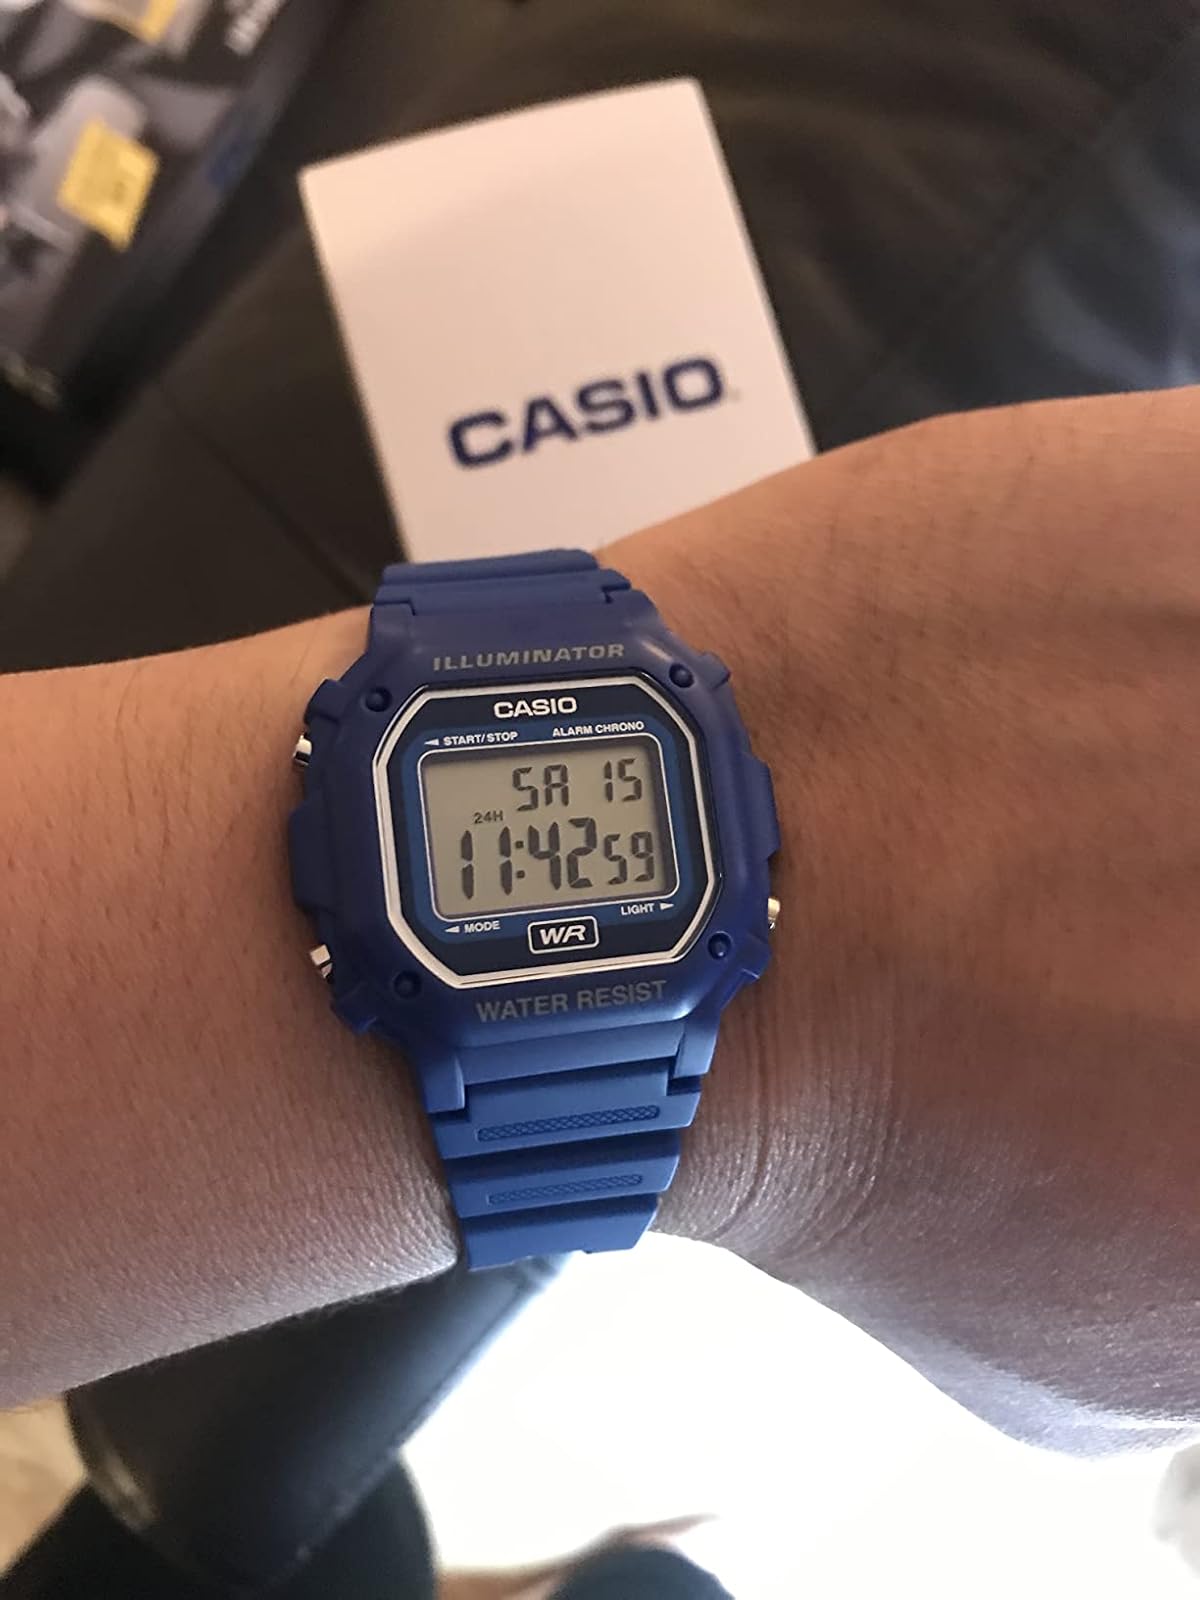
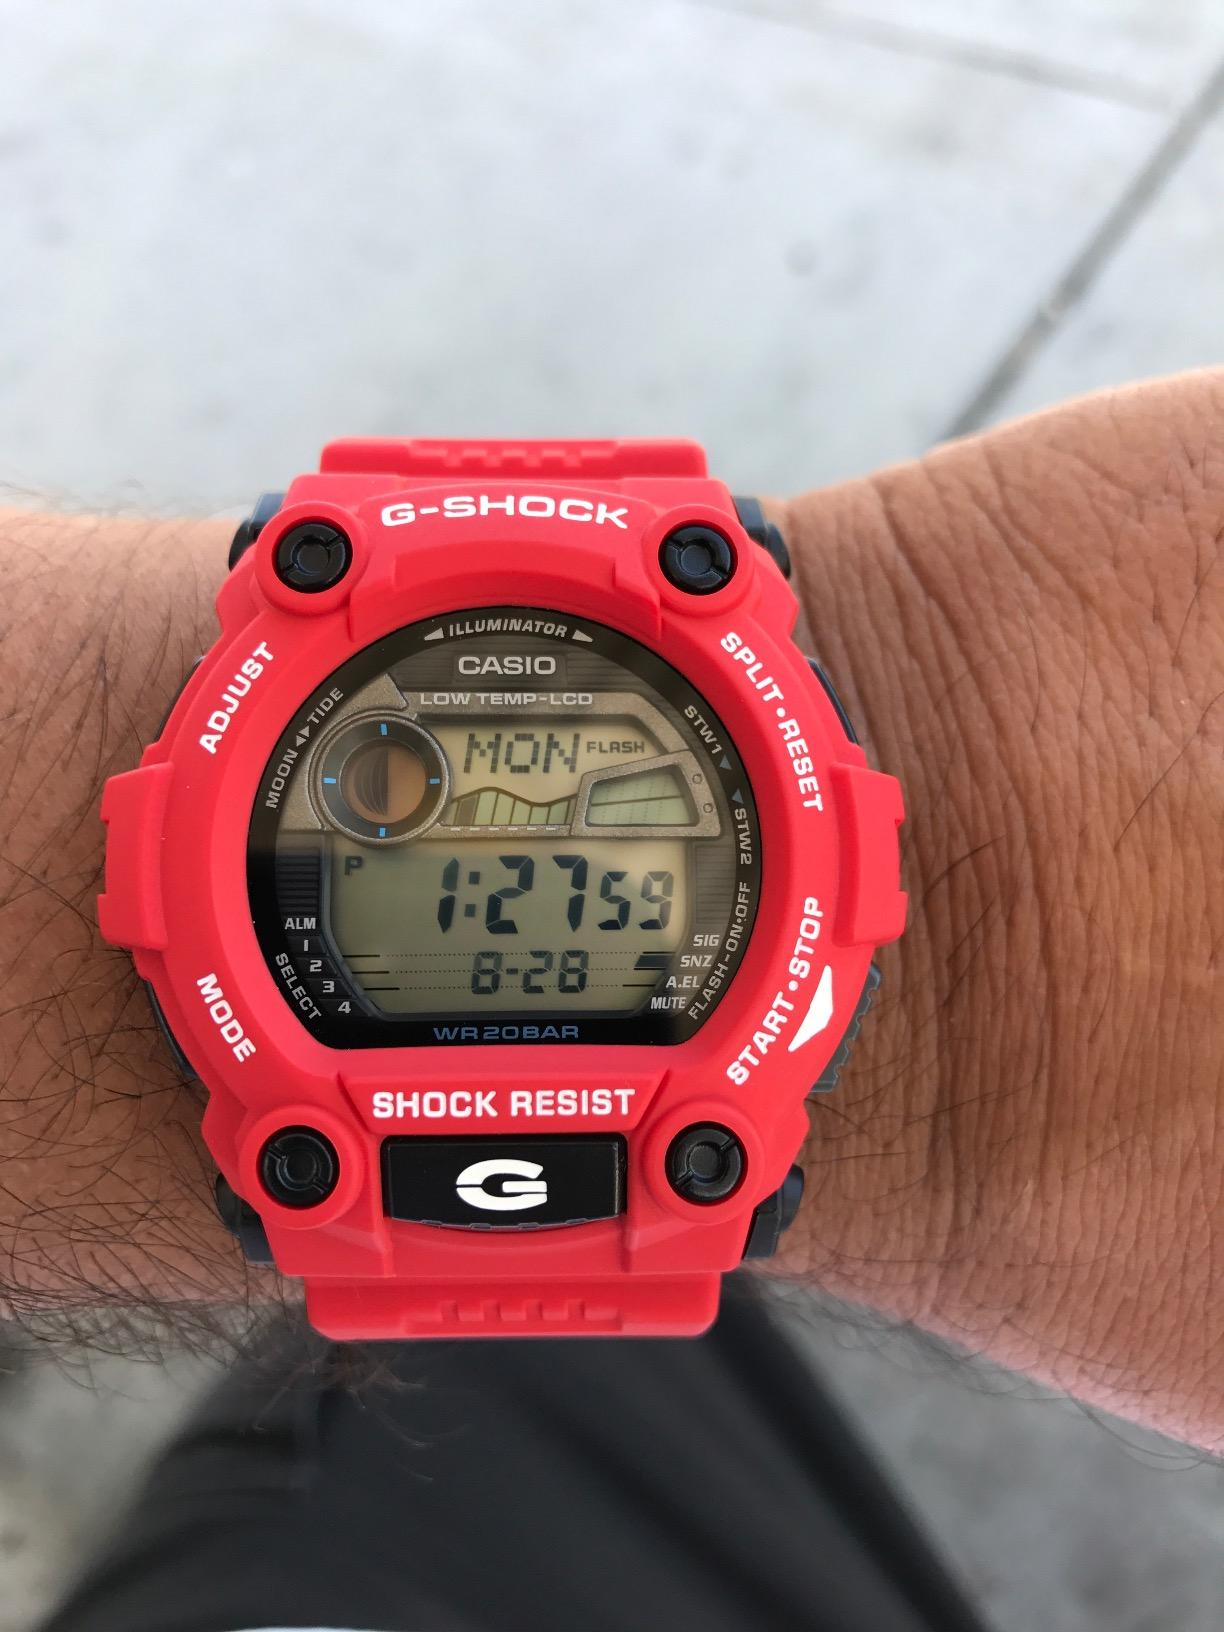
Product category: accessories_watch
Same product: no